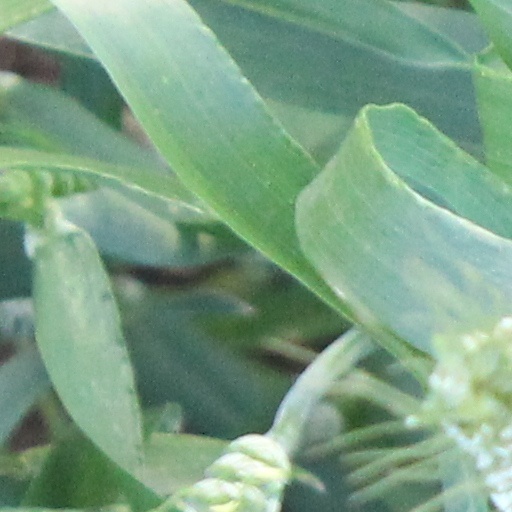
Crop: wheat